Gemini 12

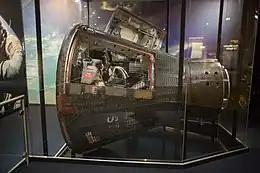
The Gemini 12 space capsule at Chicago's Adler Planetarium

After several years at the Museum of Transport and Technology, in Auckland, New Zealand, the spacecraft was returned to the United States. It is now on display at the Adler Planetarium, Chicago, Illinois. Lovell and Aldrin were reunited with the spacecraft on November 9, 2006 during the opening for Adler's "Shoot for the Moon" exhibit, almost 40 years after the mission launched.